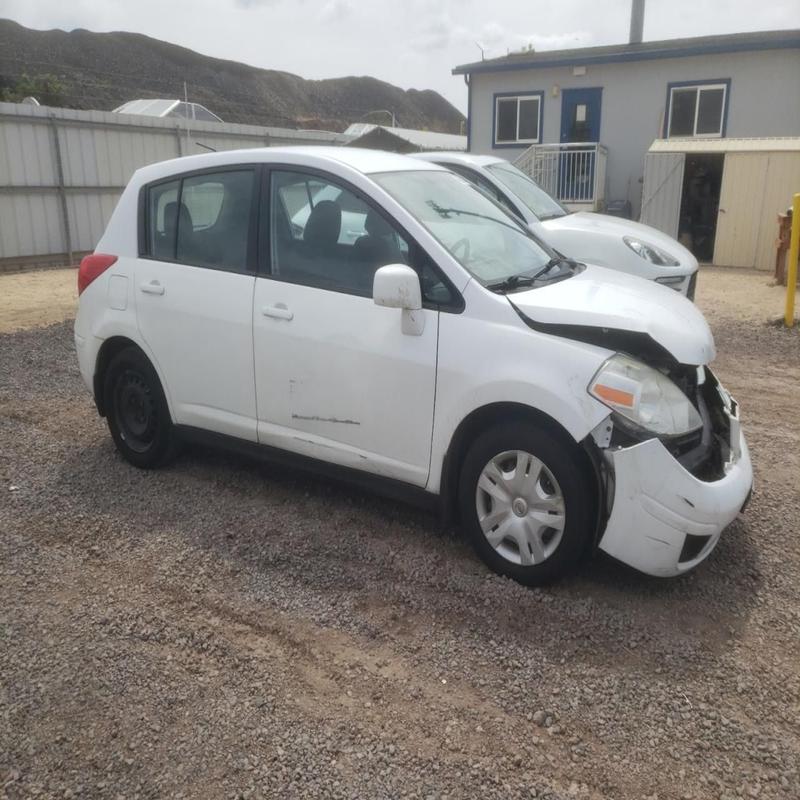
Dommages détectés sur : pare-choc avant, feu avant droit, feu avant gauche, capot, aile avant gauche, porte avant droite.
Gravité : majeur